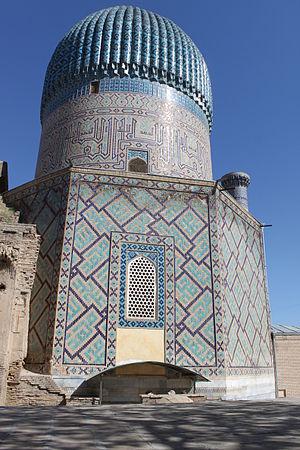
Extérieur de Gour Emir
On nomme architecture islamique l'art de construire développé dans une région s'étendant de l'Espagne à l'Inde entre 622 et le XIXᵉ siècle, le dar-al-islam, correspondant au califat omeyyade.